Odontosciara nigra

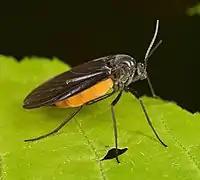
Odontosciara nigra

Odontosciara nigra is a species of dark-winged fungus gnats in the family Sciaridae.